Spermatocyte

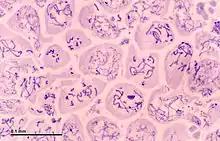
Meiosis in Grasshopper testes (primary spermatocytes in zygotene, pachytene, prophase I).

The spermatogenesis process has been elucidated throughout the years by researchers who divided the process into multiple stages or phases, depending on intrinsic (germ and Sertoli cells) and extrinsic (FSH and LH) factors. The spermatogenesis process in mammals as a whole, involving cellular transformation, mitosis, and meiosis, has been well studied and documented from the 1950s to 1980s. However, during the 1990s and 2000s researchers have focused around increasing understanding of the regulation of spermatogenesis via genes, proteins, and signaling pathways, and the biochemical and molecular mechanisms involved in these processes. Most recently, the environmental effects on spermatogenesis have become a focus as male infertility in men has become more prevalent.